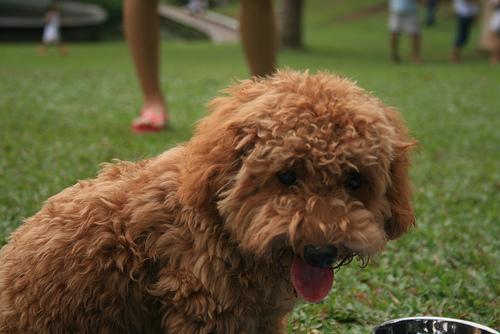
toy_poodle